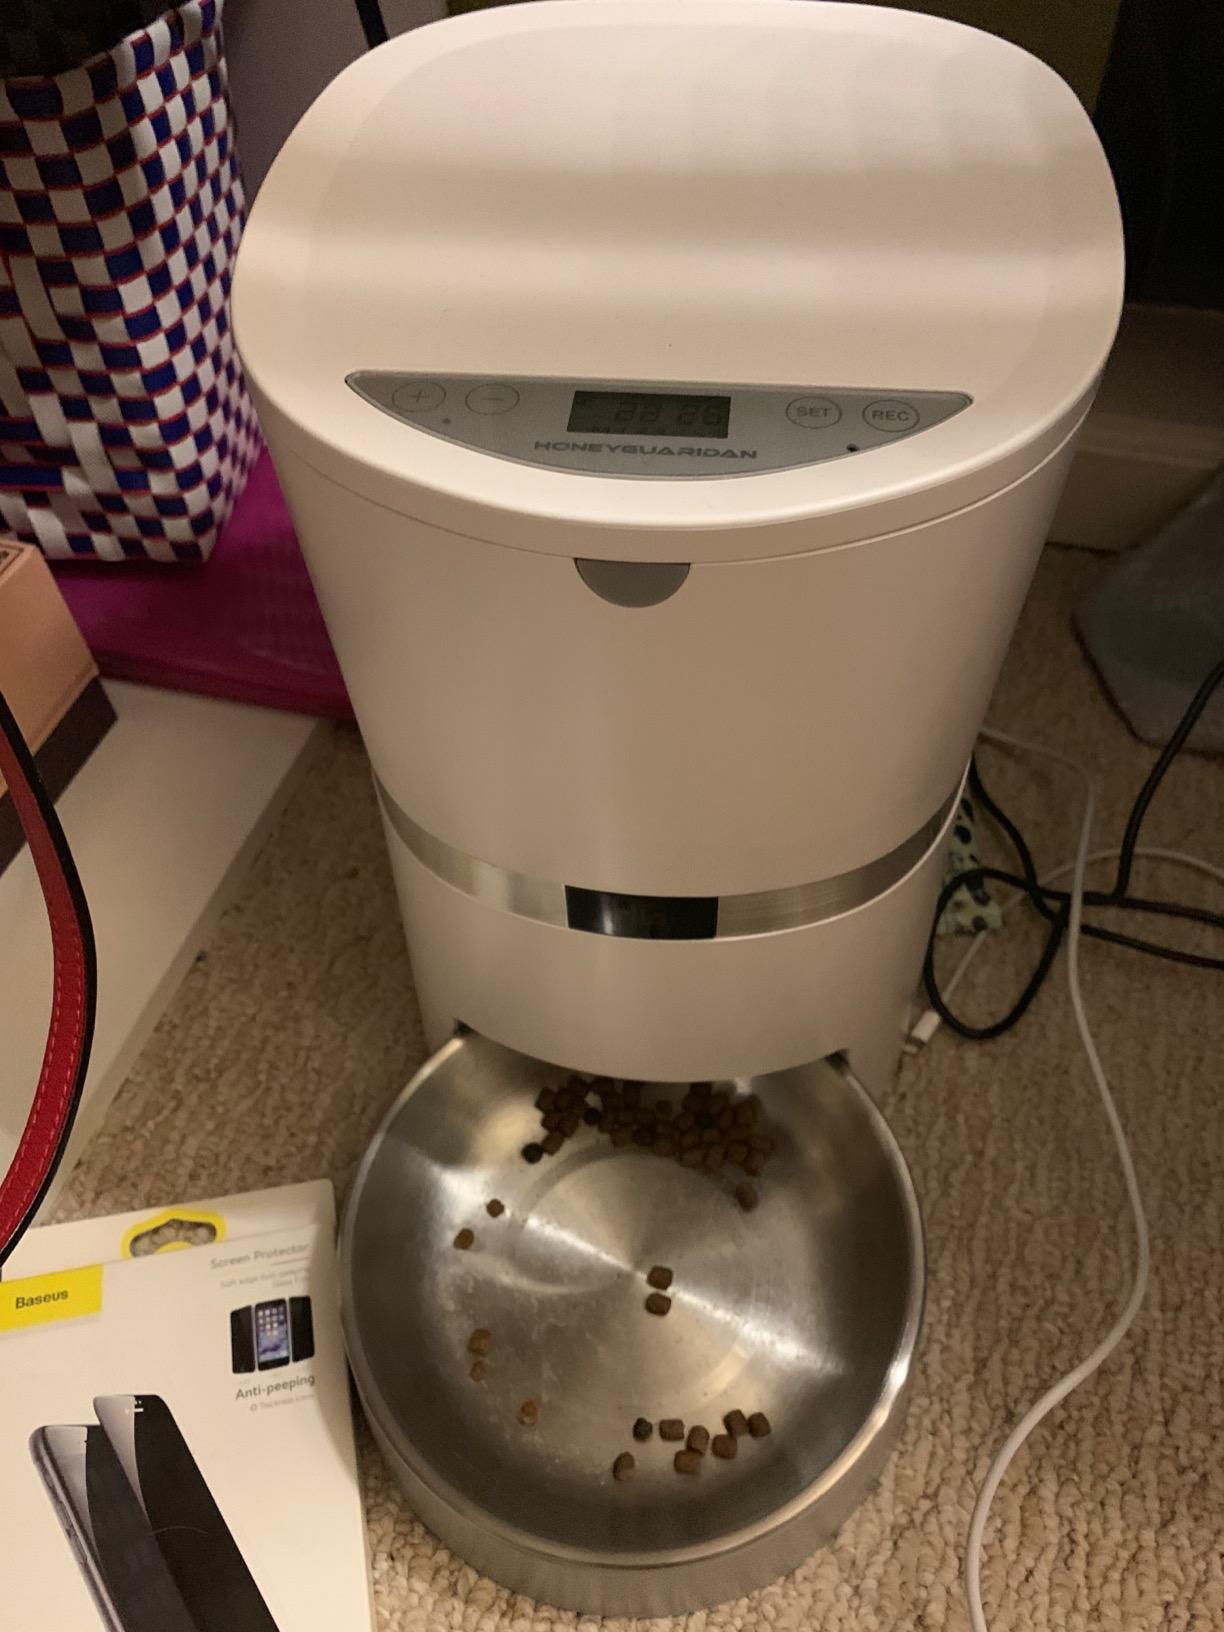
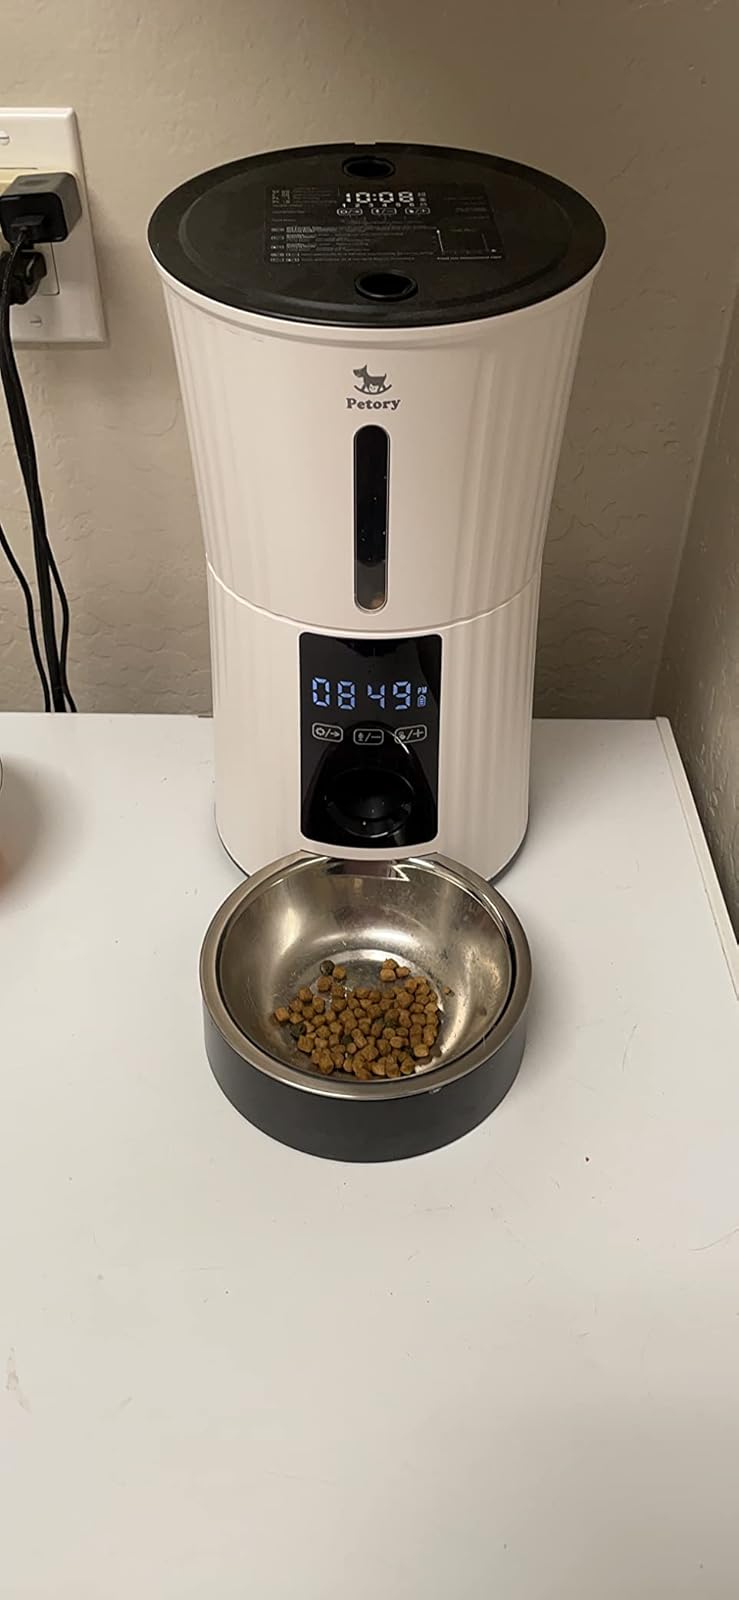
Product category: items_feeder
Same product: no